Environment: real
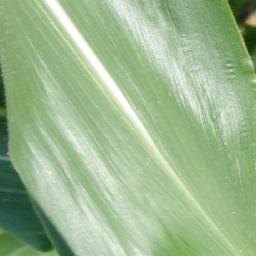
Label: healthy